Exocet (typeface)

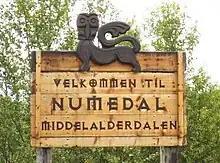
A welcome sign in Norway using the Exocet font

It was used extensively for product designs in the 1990s, most notably for the American tea company Tazo. It was also used on the album cover of Donald Fagen's 1993 album "Kamakiriad". It can be seen in the 1993 movie "Demolition Man" where it is used extensively in the museum scene. It was also used in the film "Dogma", the film "The Big Lebowski", the film "Star Trek Nemesis", the "Dungeons & Dragons" campaign setting "Planescape", the English translation of the Korean manhwa "Priest", the "Diablo" computer game series, the "Double Switch" full motion video game, and the Sony PlayStation scrolling shooter game "Einhänder".